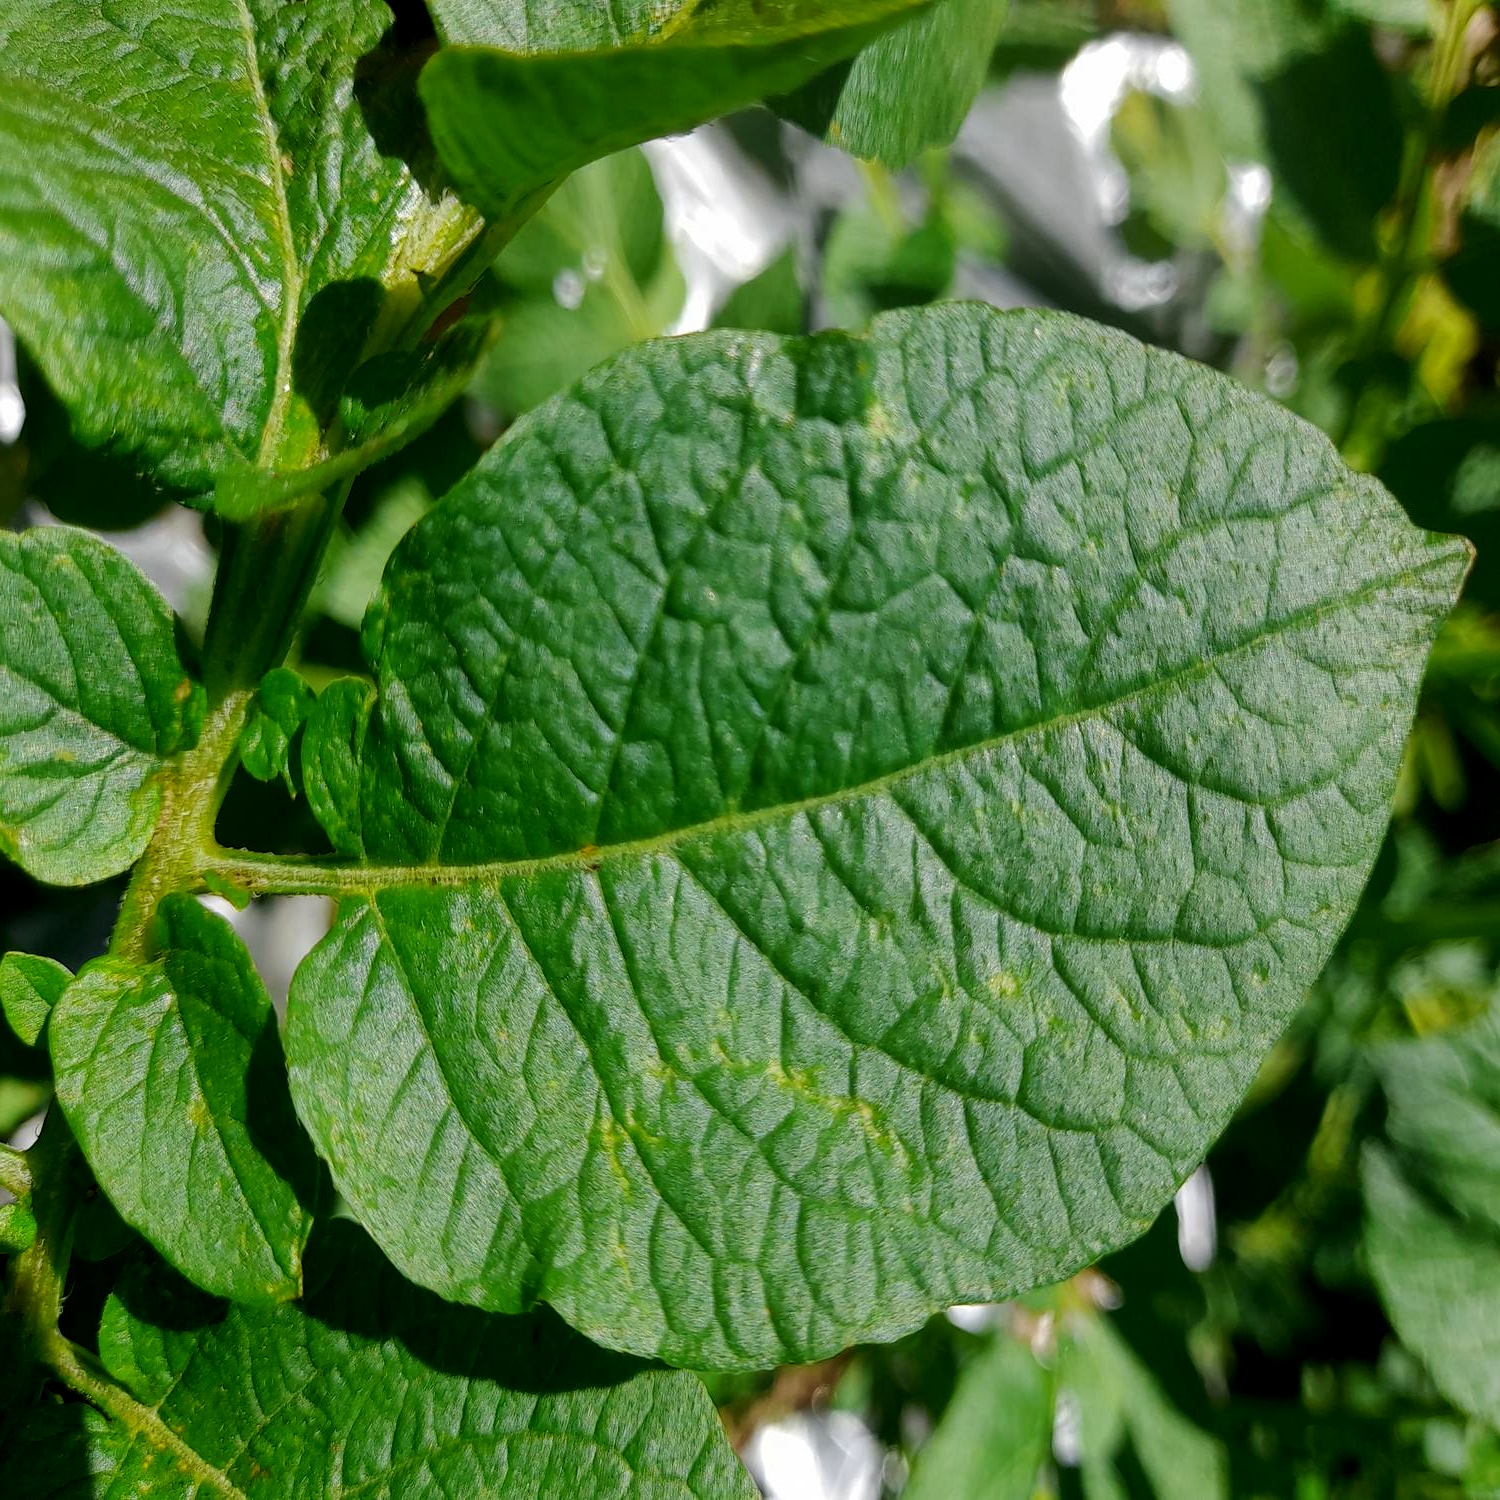
Etiqueta: Virus